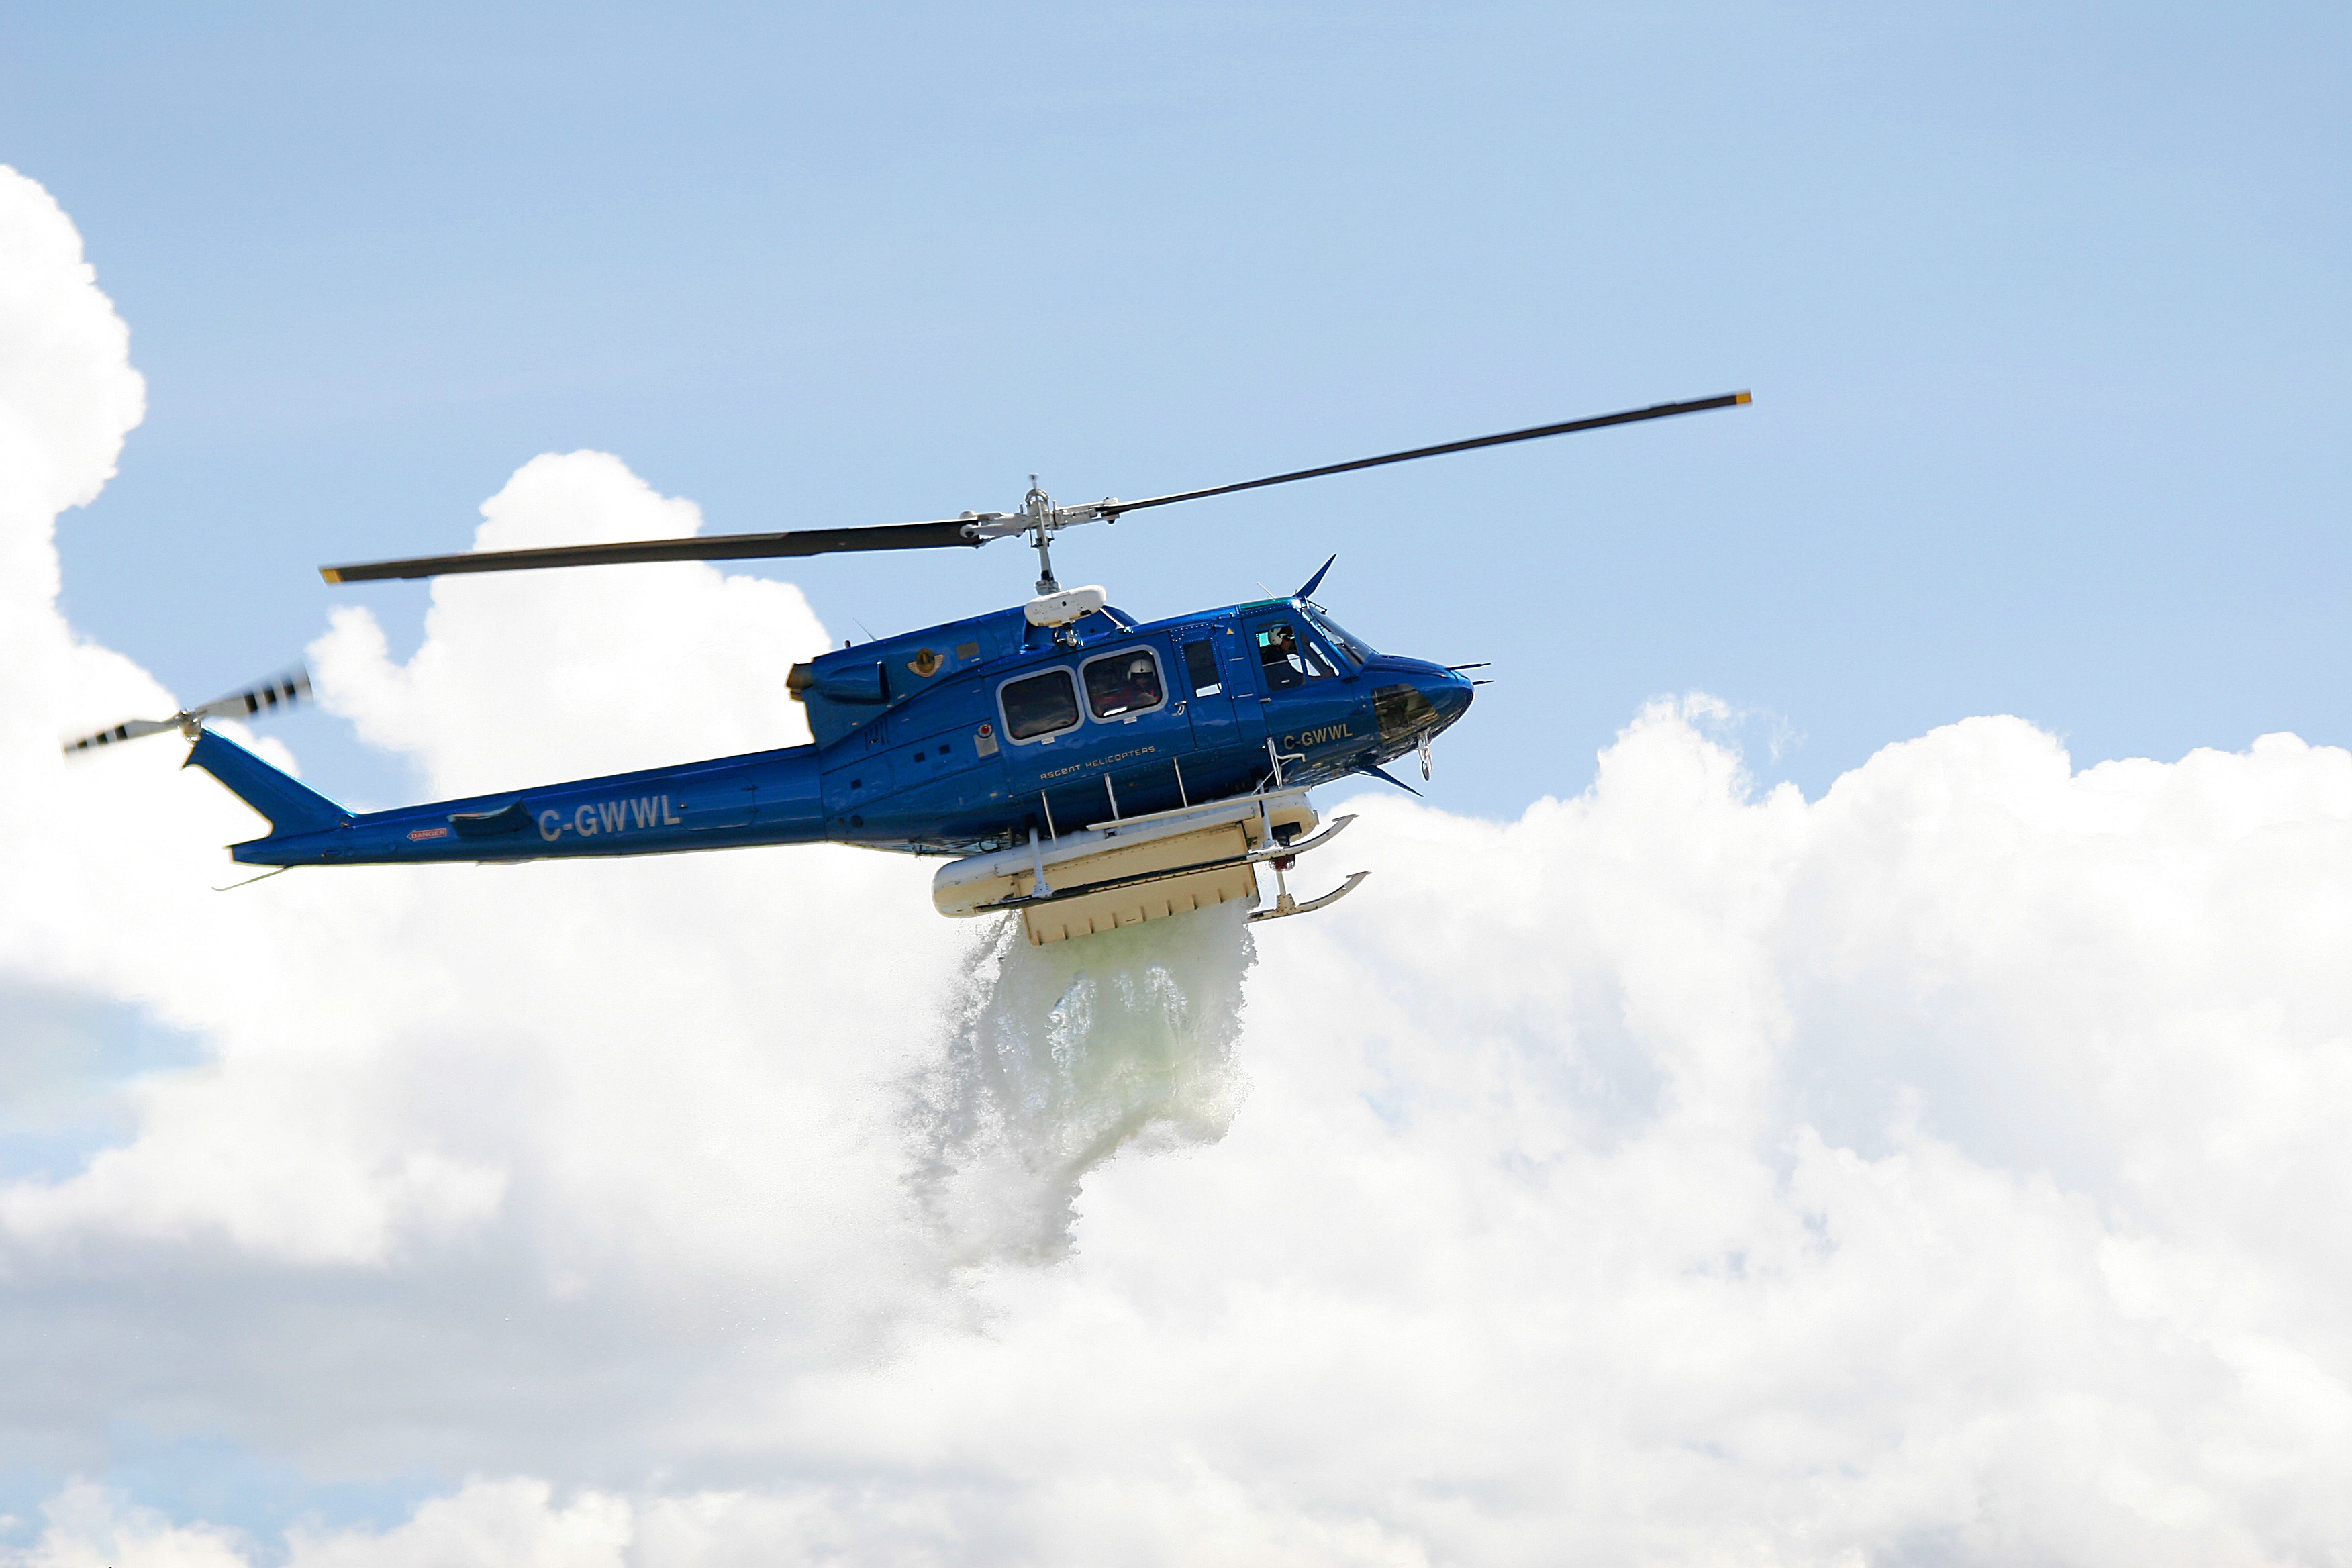
air, flying, fly, aircraft, transport, vehicle, aviation, flight, blue, helicopter, aerial, clouds, rotor, chopper, midair, emergency, rescue, rotorcraft, fire fighting, air force, atmosphere of earth, helicopter rotor, military helicopter